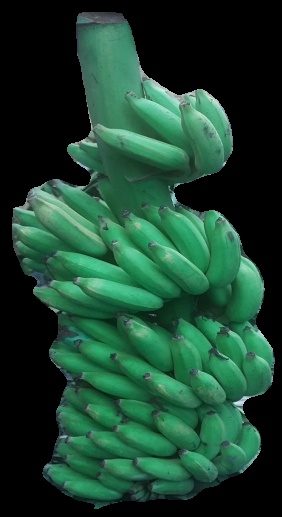
Variety: elakki-bale
Grade: grade1